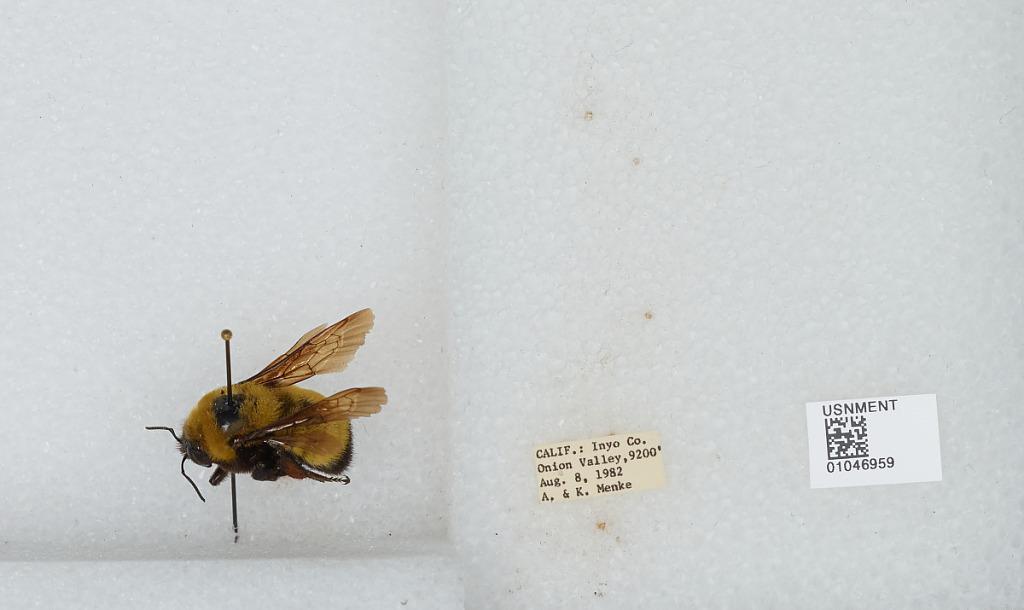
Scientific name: Bombus sp.
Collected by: A. Menke & K. Menke
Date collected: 1982-8-8
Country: United States
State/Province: California
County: Inyo
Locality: Onion Valley
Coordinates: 36.7717, -118.341